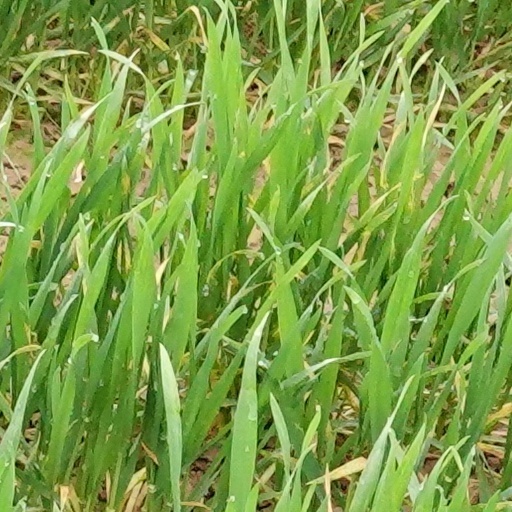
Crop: wheat